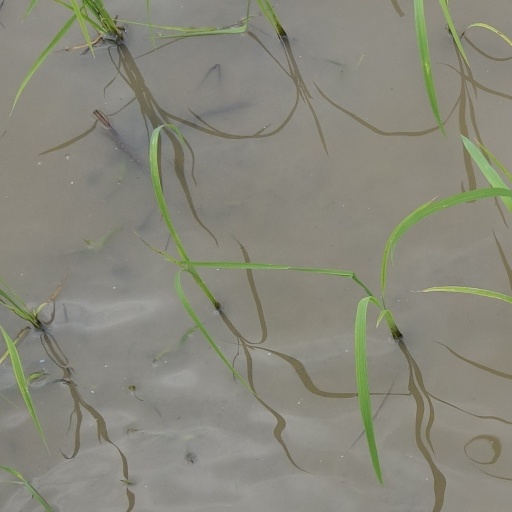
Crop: rice